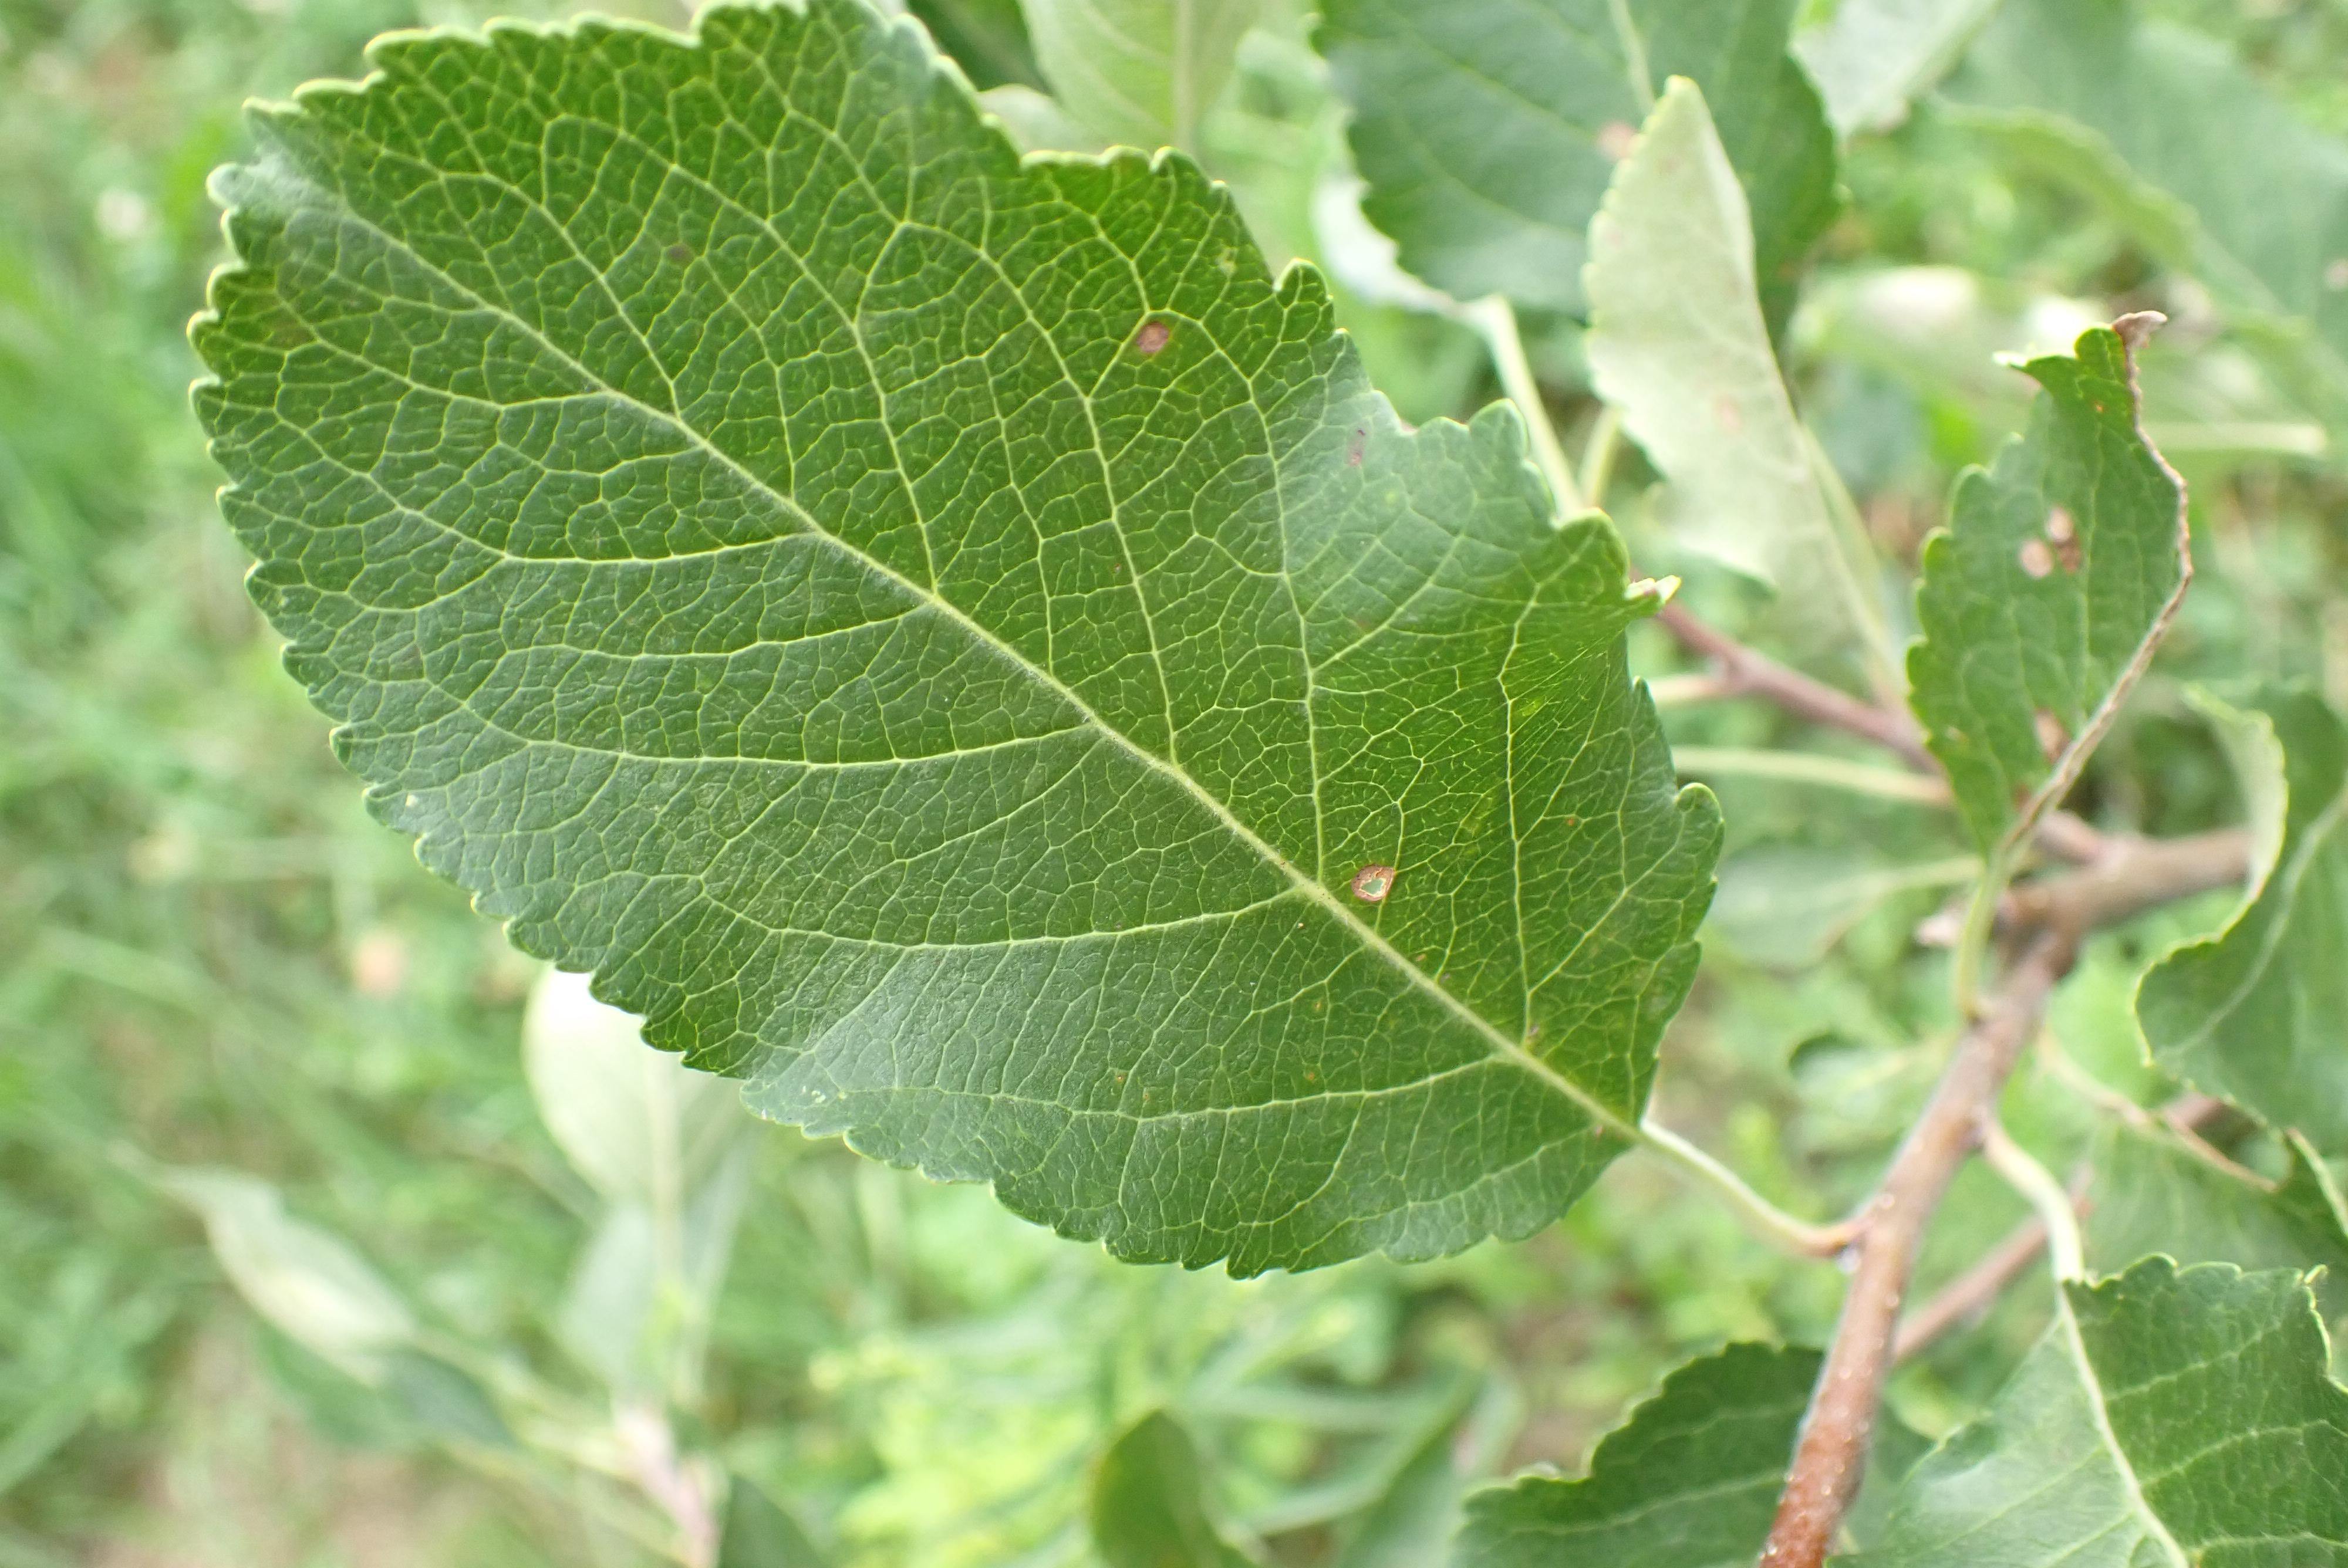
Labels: frog_eye_leaf_spot